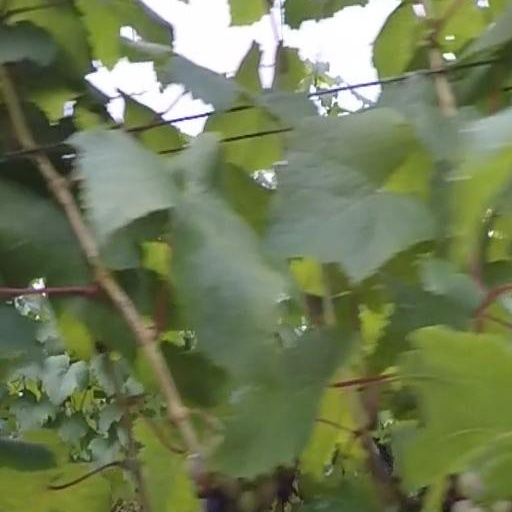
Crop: grape